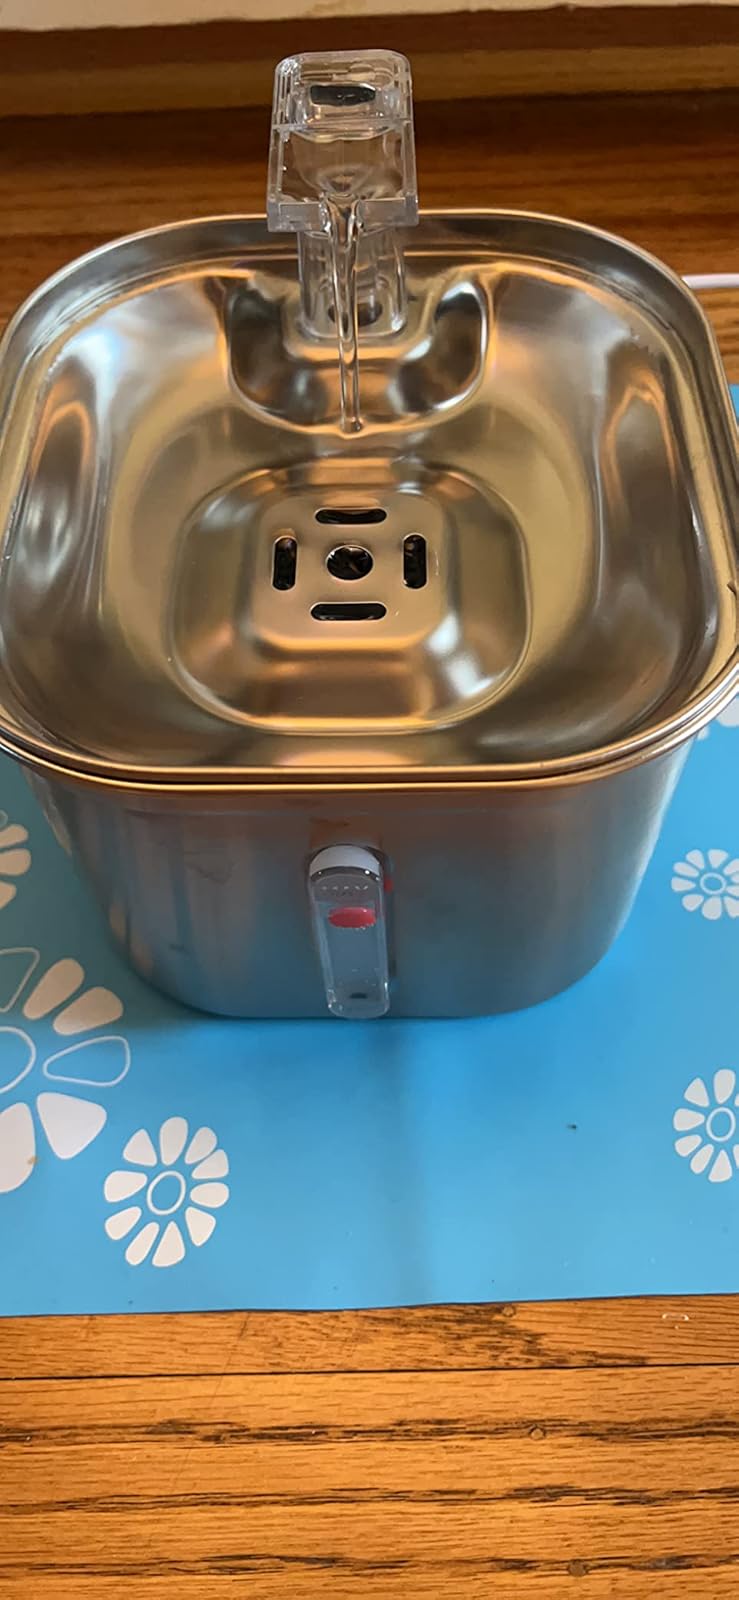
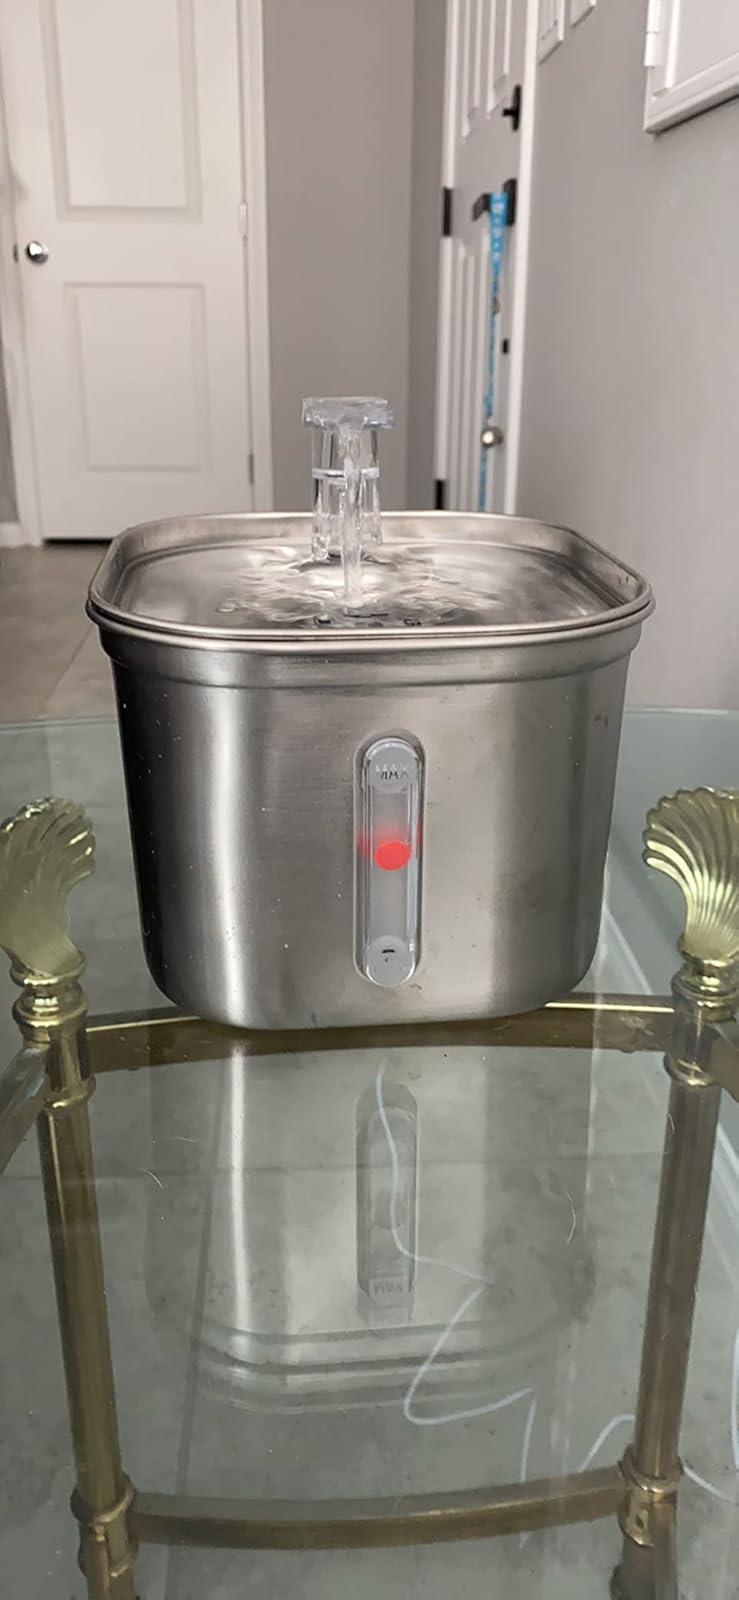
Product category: items_bowl
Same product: yes